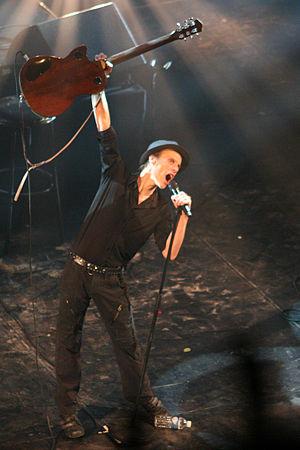
Mano Solo en concert au Grand Rex (Paris), le 3 avril 2007
Emmanuel Cabut, dit Mano Solo, né le 24 avril 1963 à Châlons-sur-Marne et mort le 10 janvier 2010 à Paris, est un chanteur, guitariste, dessinateur et peintre français. Considéré comme un héritier de la chanson réaliste, il est également l'un des « préfigurateurs de la nouvelle scène française » selon France 3.